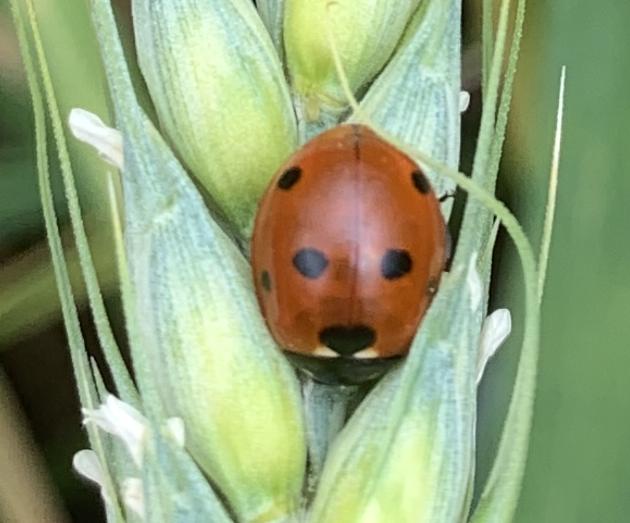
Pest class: predators